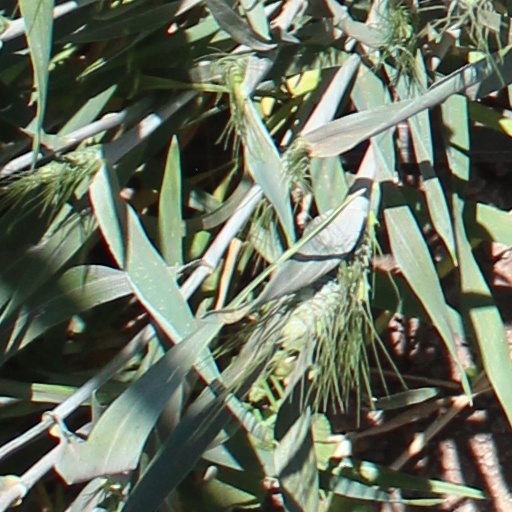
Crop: wheat